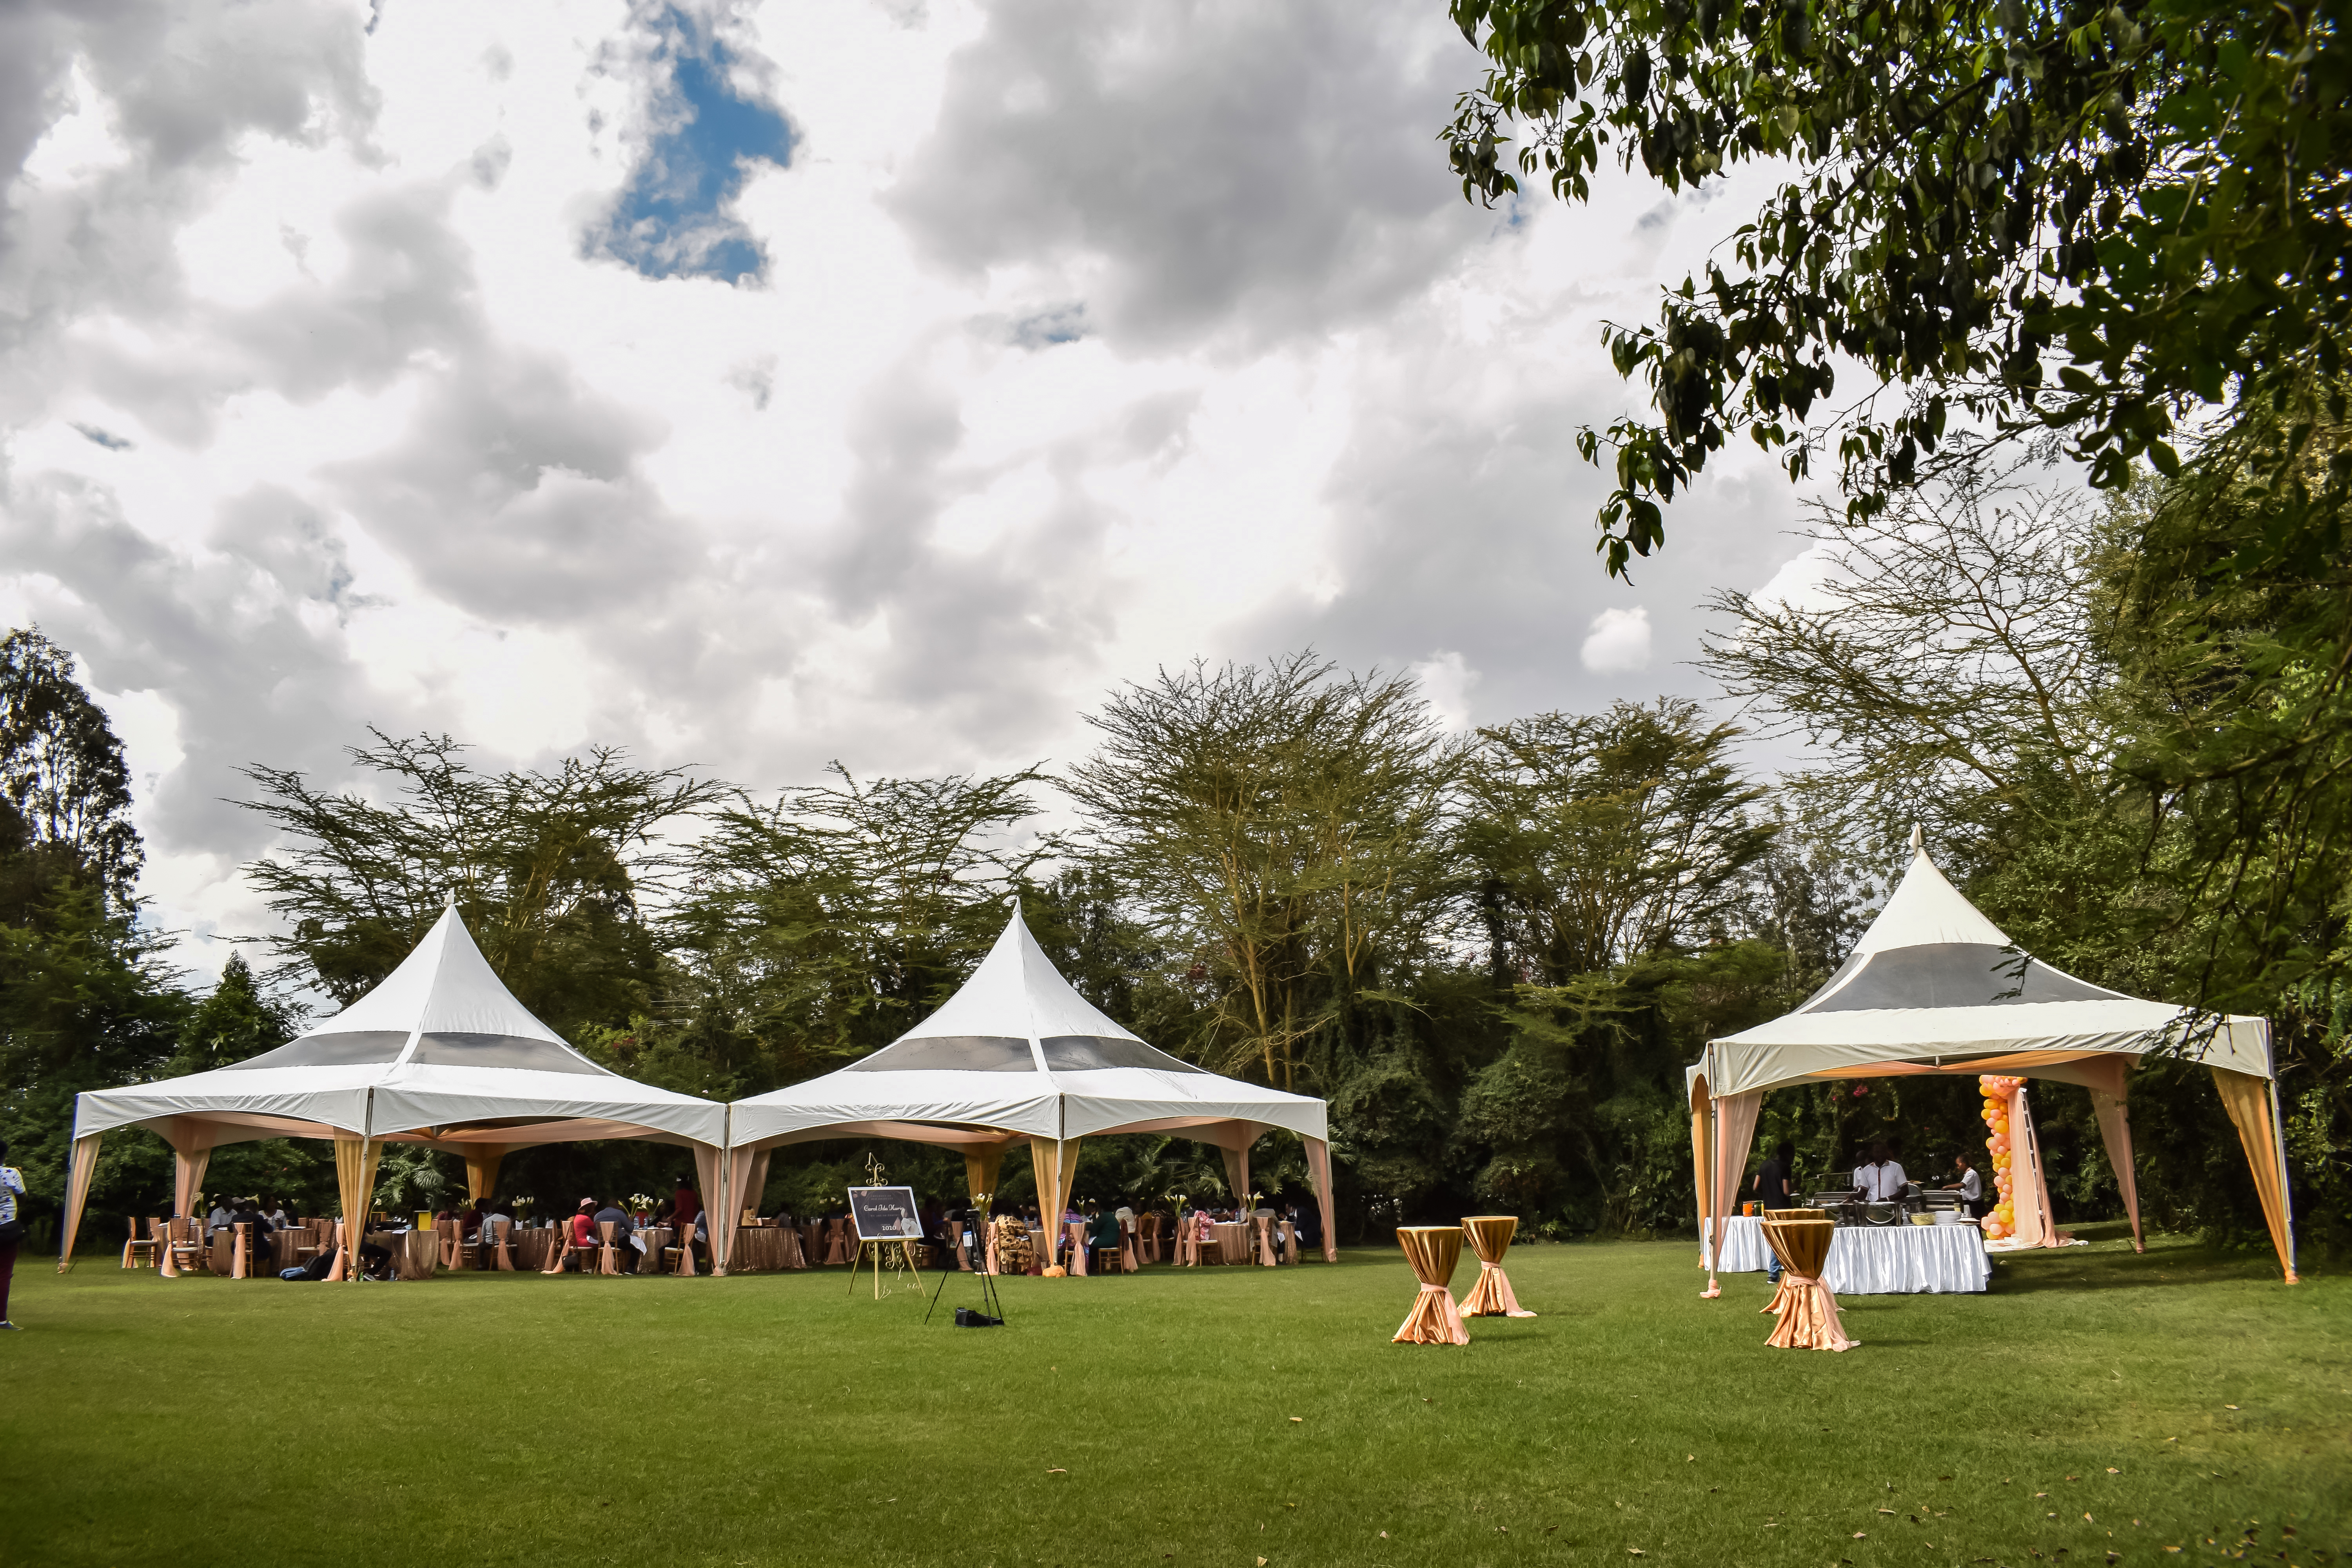
natural, cloud, tree, tent, leisure, shade, pole, lawn, gazebo, canopy, spring, park, garden, pavilion